Iddefjord

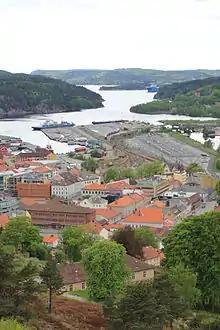
Iddefjorden seen from Fredriksten

Iddefjord ( or Idde Fjord)) is a classic fjord with a narrow watercourse and steep natural formations on both sides. It runs along the Norwegian-Swedish border from the Singlefjord. The Iddefjord separates the province of Bohuslän in the county of Västra Götaland in Sweden from the municipality of Halden in the county of Østfold in Norway. It opens to the Skagerrak via the Svinesund and Hvaler archipelago (a cluster of classic skerries). The outermost stretch is called the Ringdalsfjord, but from the point where it makes a sharp bend and further south, it is called the Iddefjord. Like several other fjords, it was named after a part of its coast, in this case the parish of Idd.